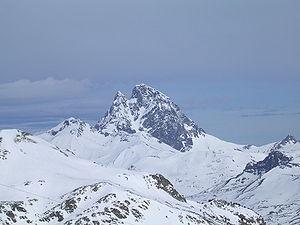
La région est en partie recouverte par la plus grande forêt française, la forêt des Landes.